West Branch Fishing Creek

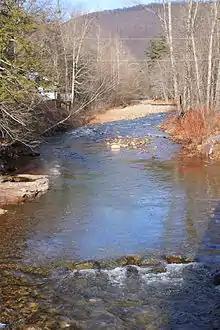
West Branch Fishing Creek

West Branch Fishing Creek begins in Pennsylvania State Game Lands Number 13 and southwestern Davidson Township, Sullivan County on Huckleberry Mountain. It flows northeast, almost immediately entering a valley. It soon picks up the tributaries Swanks Run and Slip Run from the left and turns southeast, its valley becoming progressively deeper. The creek continues southeast, flowing between Huckleberry Mountain and North Mountain. It picks up two more tributaries from the left and then picks up its first tributary from the right, Shingle Mill Run. Shortly afterwards, the creek turns east and begins receiving unnamed tributaries from both sides. After a few miles, Painter Run flows into the creek. The creek exits Davidson Township and Sullivan County shortly downstream.